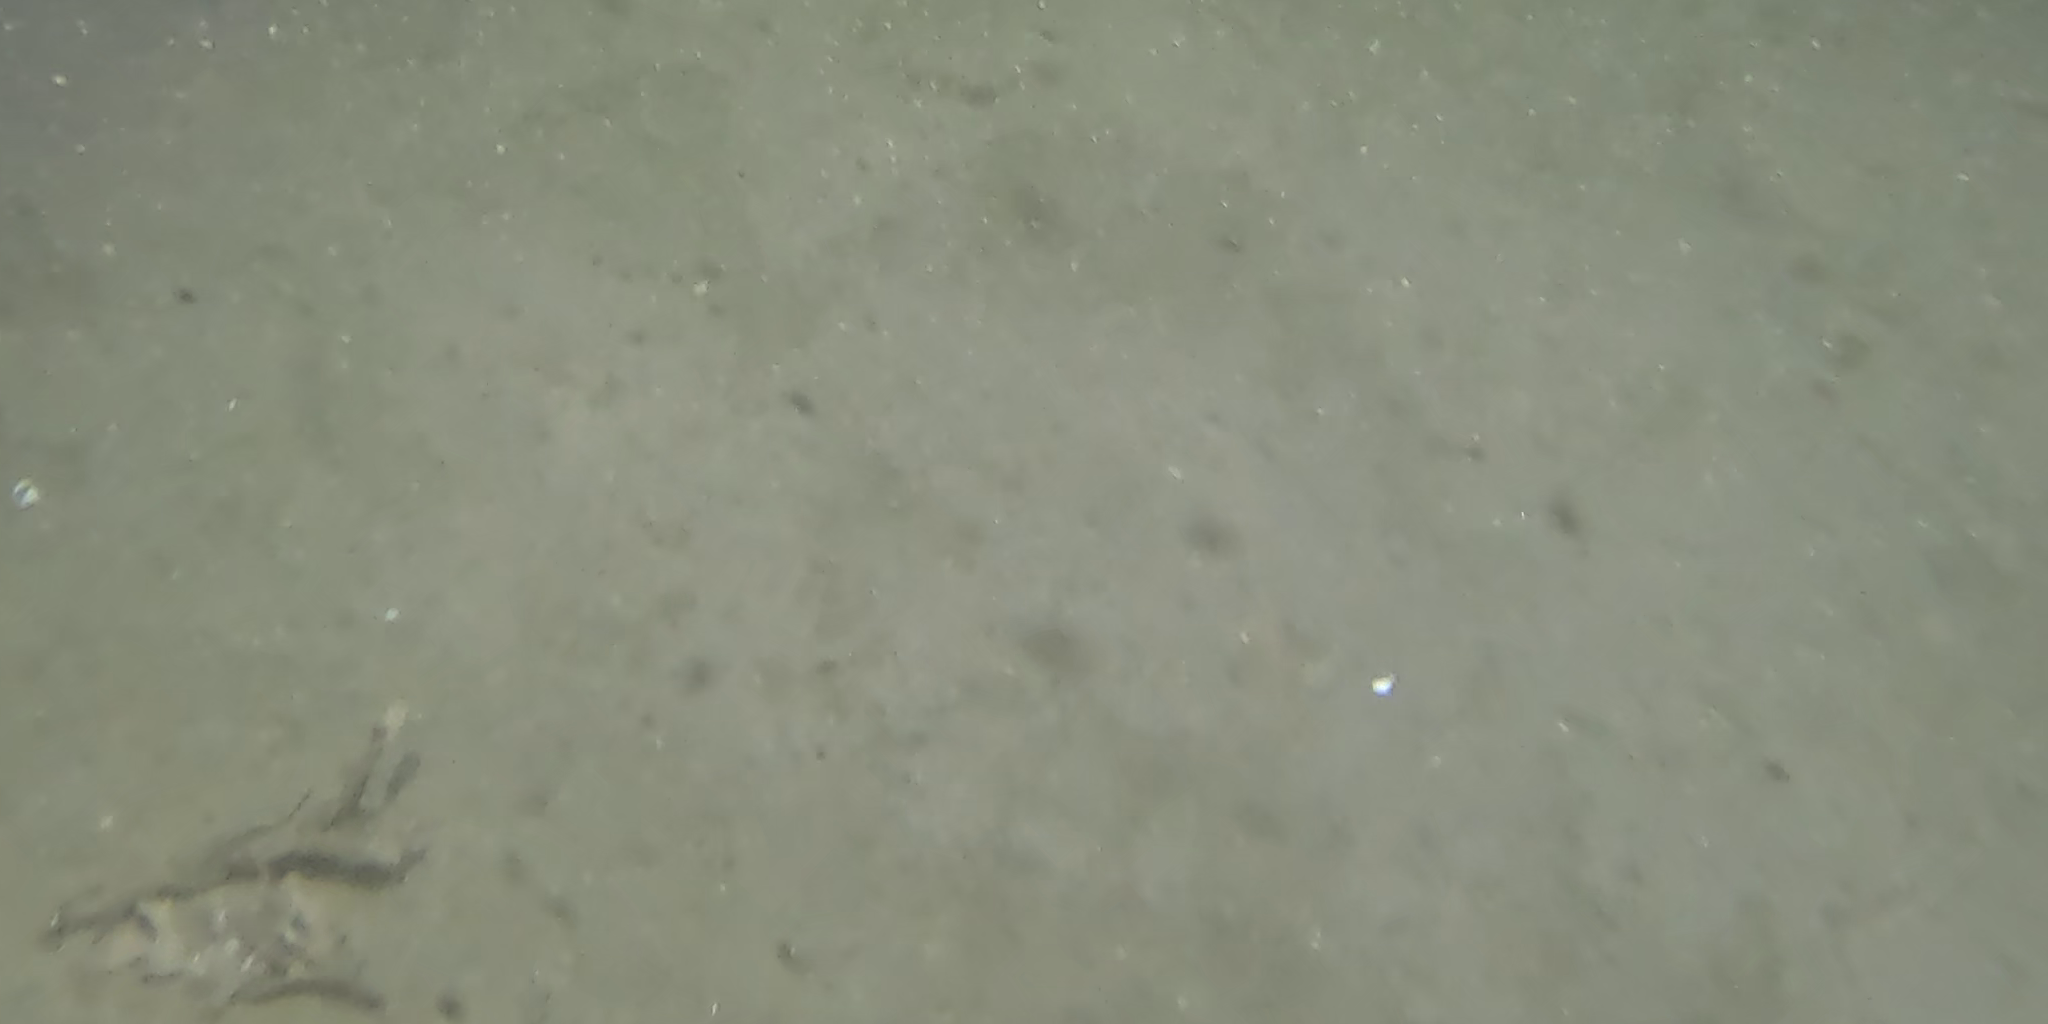
Seabed habitat: sand